Klaipėda Central Stadium

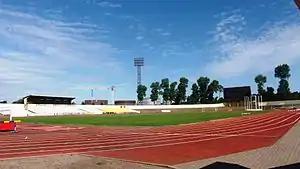
Klaipėda Central Stadium

Klaipėda Central Stadium is a football stadium in Klaipėda, Lithuania. It was the home ground of FK Atlantas, and has a capacity of 4,428. The construction started in 1925 and the stadium was originally opened in 1927.